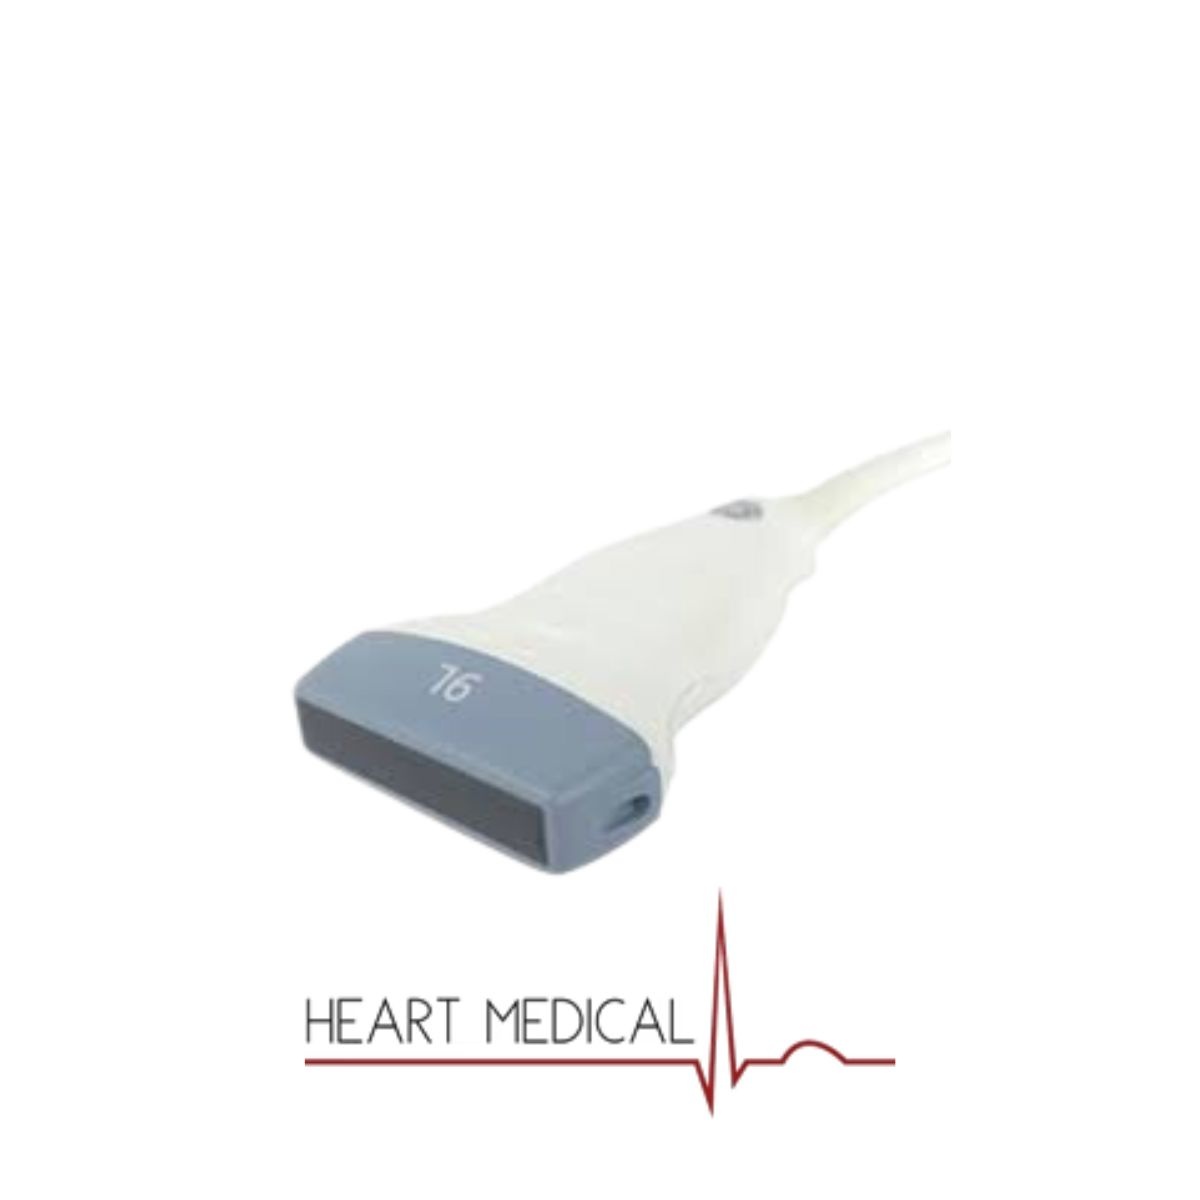
GE 9L-D Ultrasound Probe
Description Linear Array Probe for High-Resolution Imaging The 9L-D ultrasound probe is a versatile linear array transducer designed for a wide range of diagnostic imaging applications. Its high-frequency range ensures excellent resolution for imaging small and superficial structures, making it ideal for vascular, musculoskeletal, and pediatric imaging. Key Features High-Frequency Imaging: Provides detailed, high-resolution imaging for small and superficial structures. Compatible with Multiple Systems: Versatile compatibility with various GE HealthCare ultrasound systems. Lightweight Design: Ergonomically designed for ease of use during extended procedures. Broad Application Use: Suitable for vascular, musculoskeletal, small parts, and pediatric imaging. Durability: Engineered for long-term performance in demanding clinical environments. Technical Specifications Frequency Range: 6 – 15 MHz Type: Linear Array Probe Applications: Vascular, musculoskeletal, small parts, and pediatric imaging Applications Vascular Imaging: Ideal for assessing blood vessels, veins, and arteries. Musculoskeletal Imaging: Provides detailed imaging of muscles, tendons, and ligaments. Small Parts Imaging: Useful for imaging small and superficial organs or structures. Pediatric Imaging: Offers high-resolution imaging for pediatric diagnostics. Frequently Asked Questions What ultrasound systems are compatible with the 9L-D probe? The 9L-D probe is compatible with multiple GE HealthCare ultrasound systems, providing versatility in clinical settings. What clinical applications can the 9L-D probe be used for? It is suitable for vascular, musculoskeletal, small parts, and pediatric imaging due to its high-frequency and detailed resolution. Is the 9L-D probe comfortable to use during long procedures? Yes, its lightweight and ergonomic design make it comfortable for extended use, ensuring ease for clinicians during lengthy diagnostics.
Brand: Heart Medical Store
Category: Business & Industrial > Medical > Medical Equipment > Stethoscopes > Training Stethoscopes